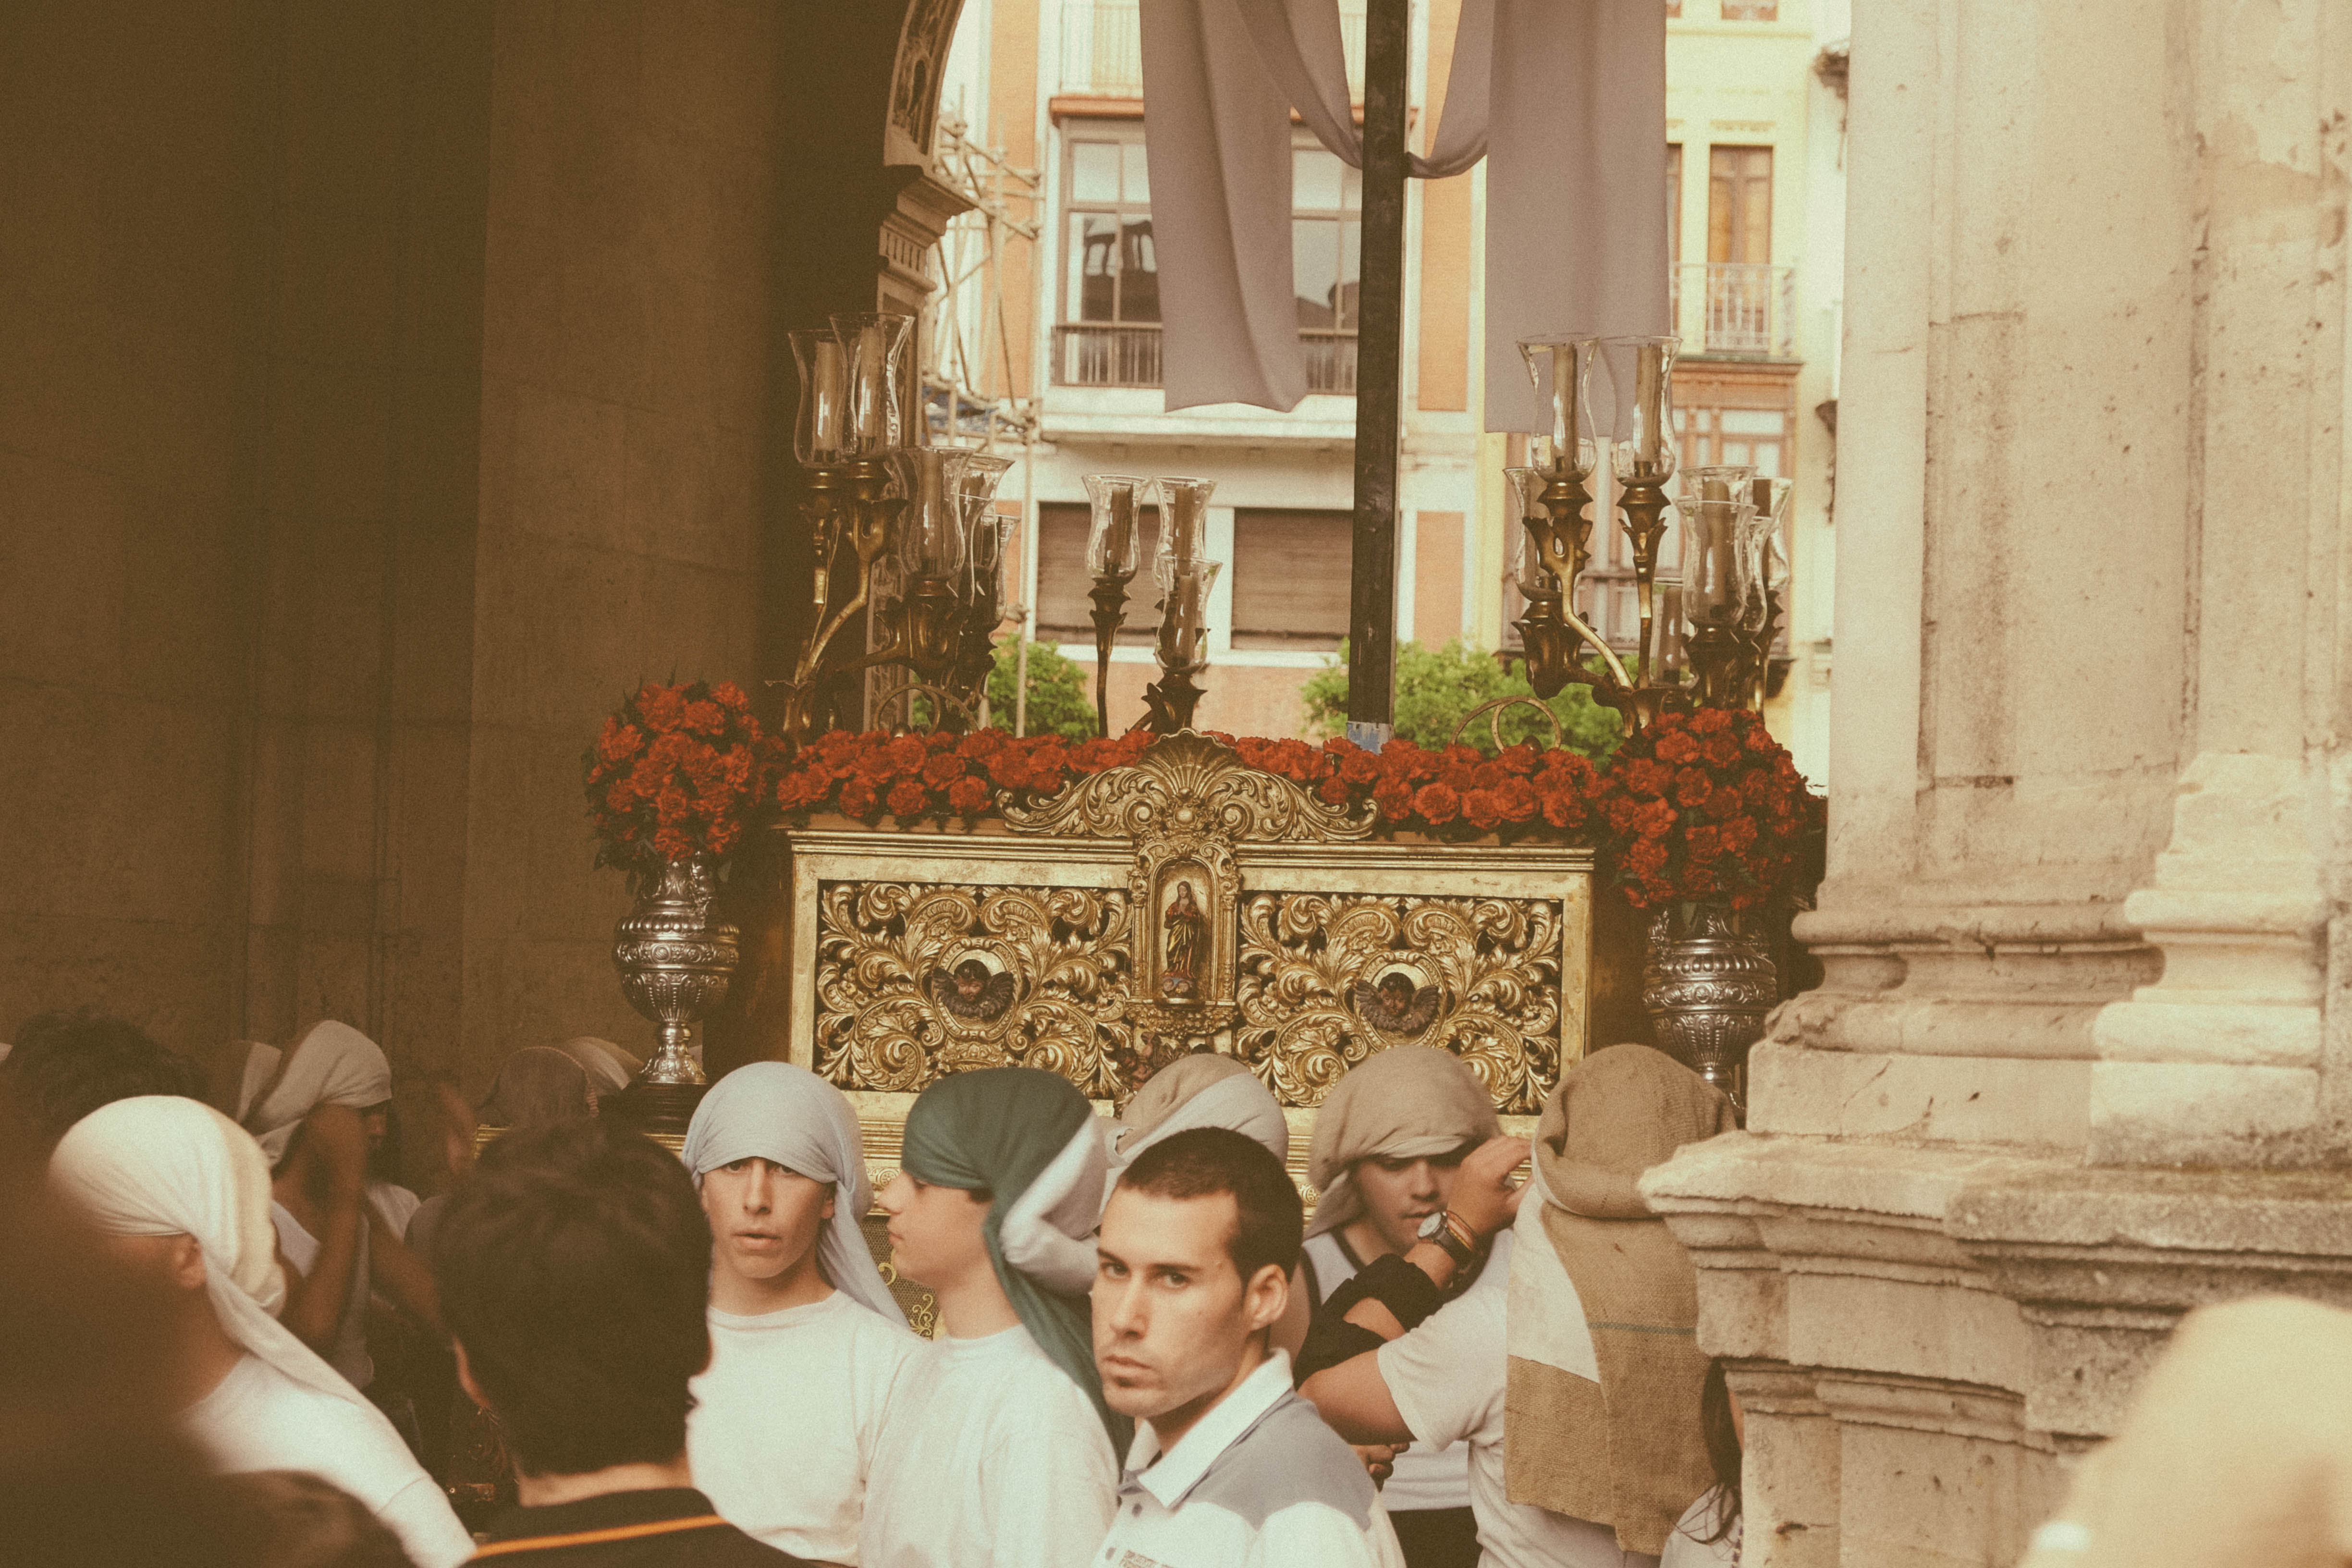
person, street, urban, religion, temple, bishop, photograph, sevilla, andalusia, ritual, cruzdemayo